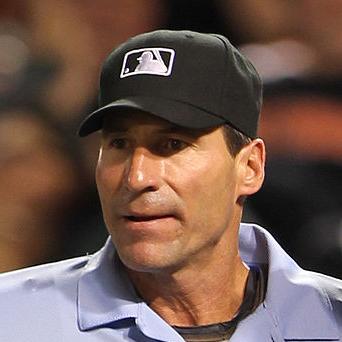
Age: 49